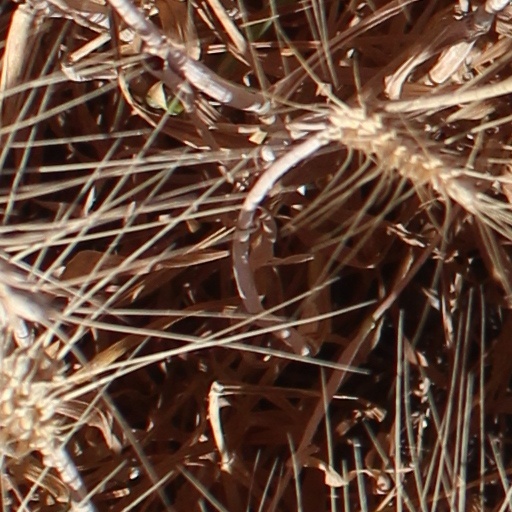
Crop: wheat